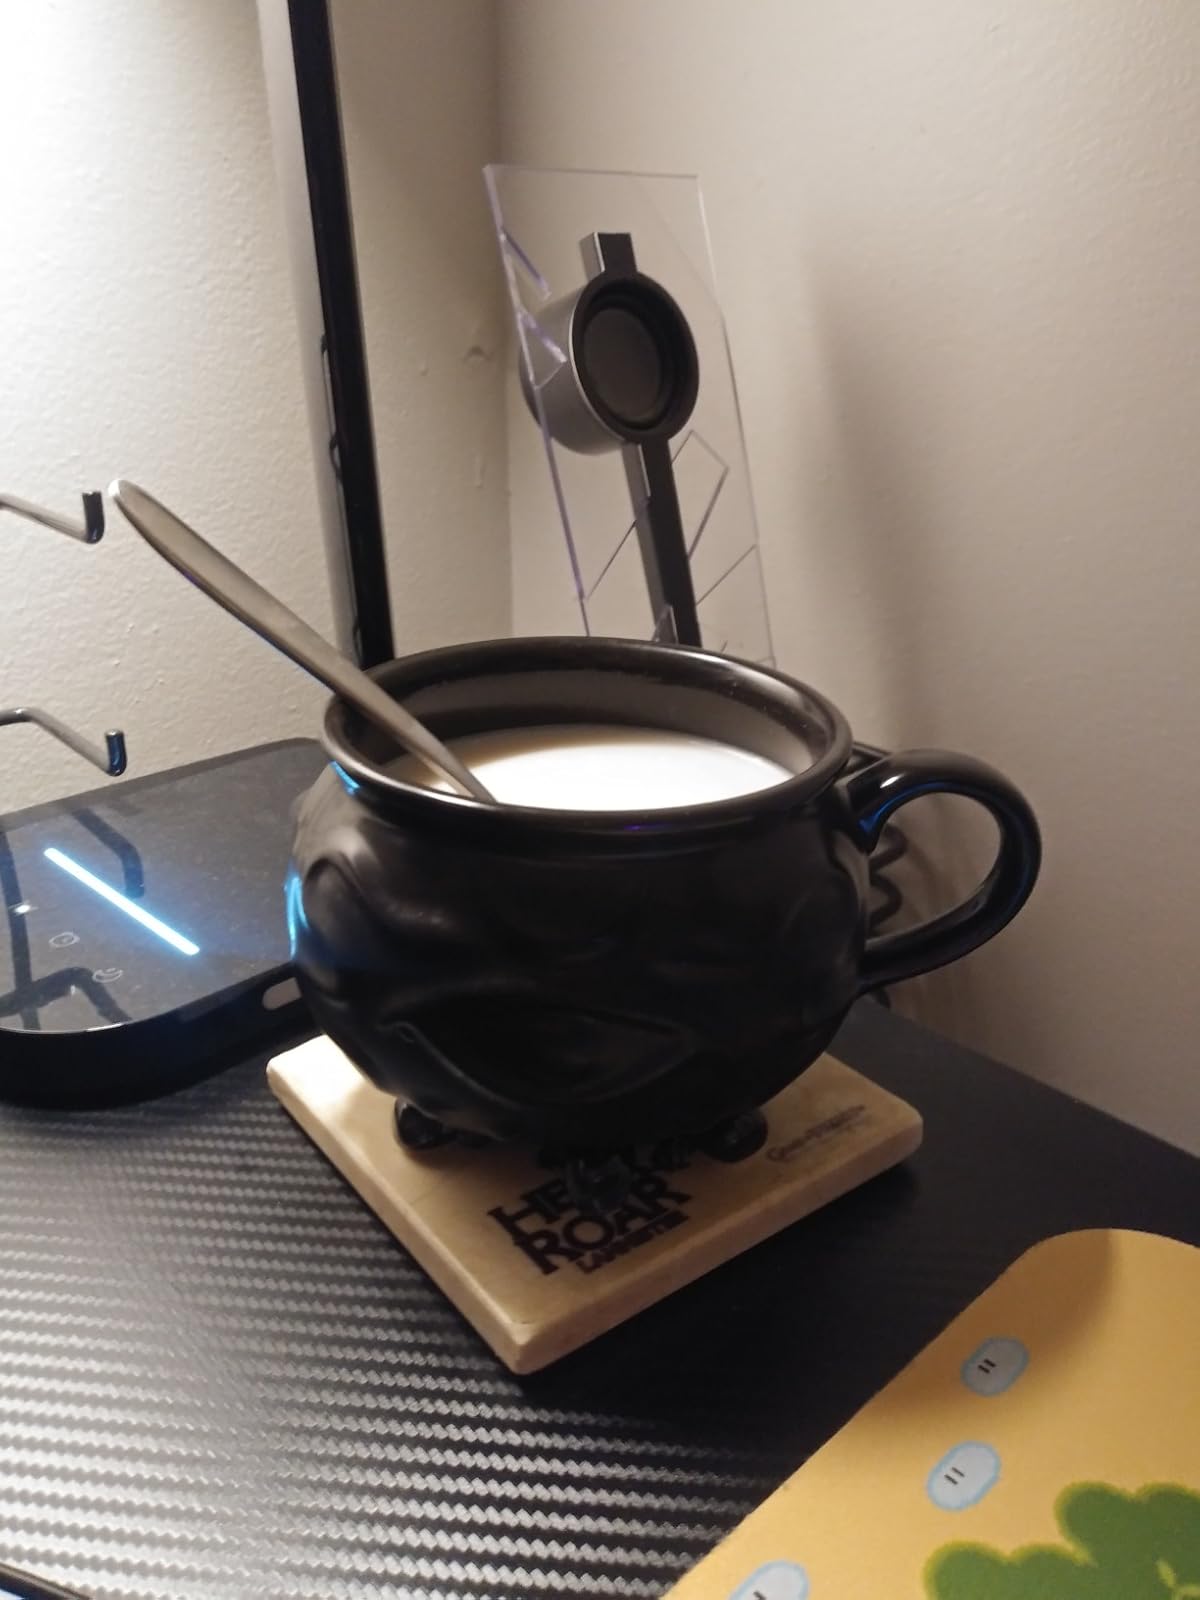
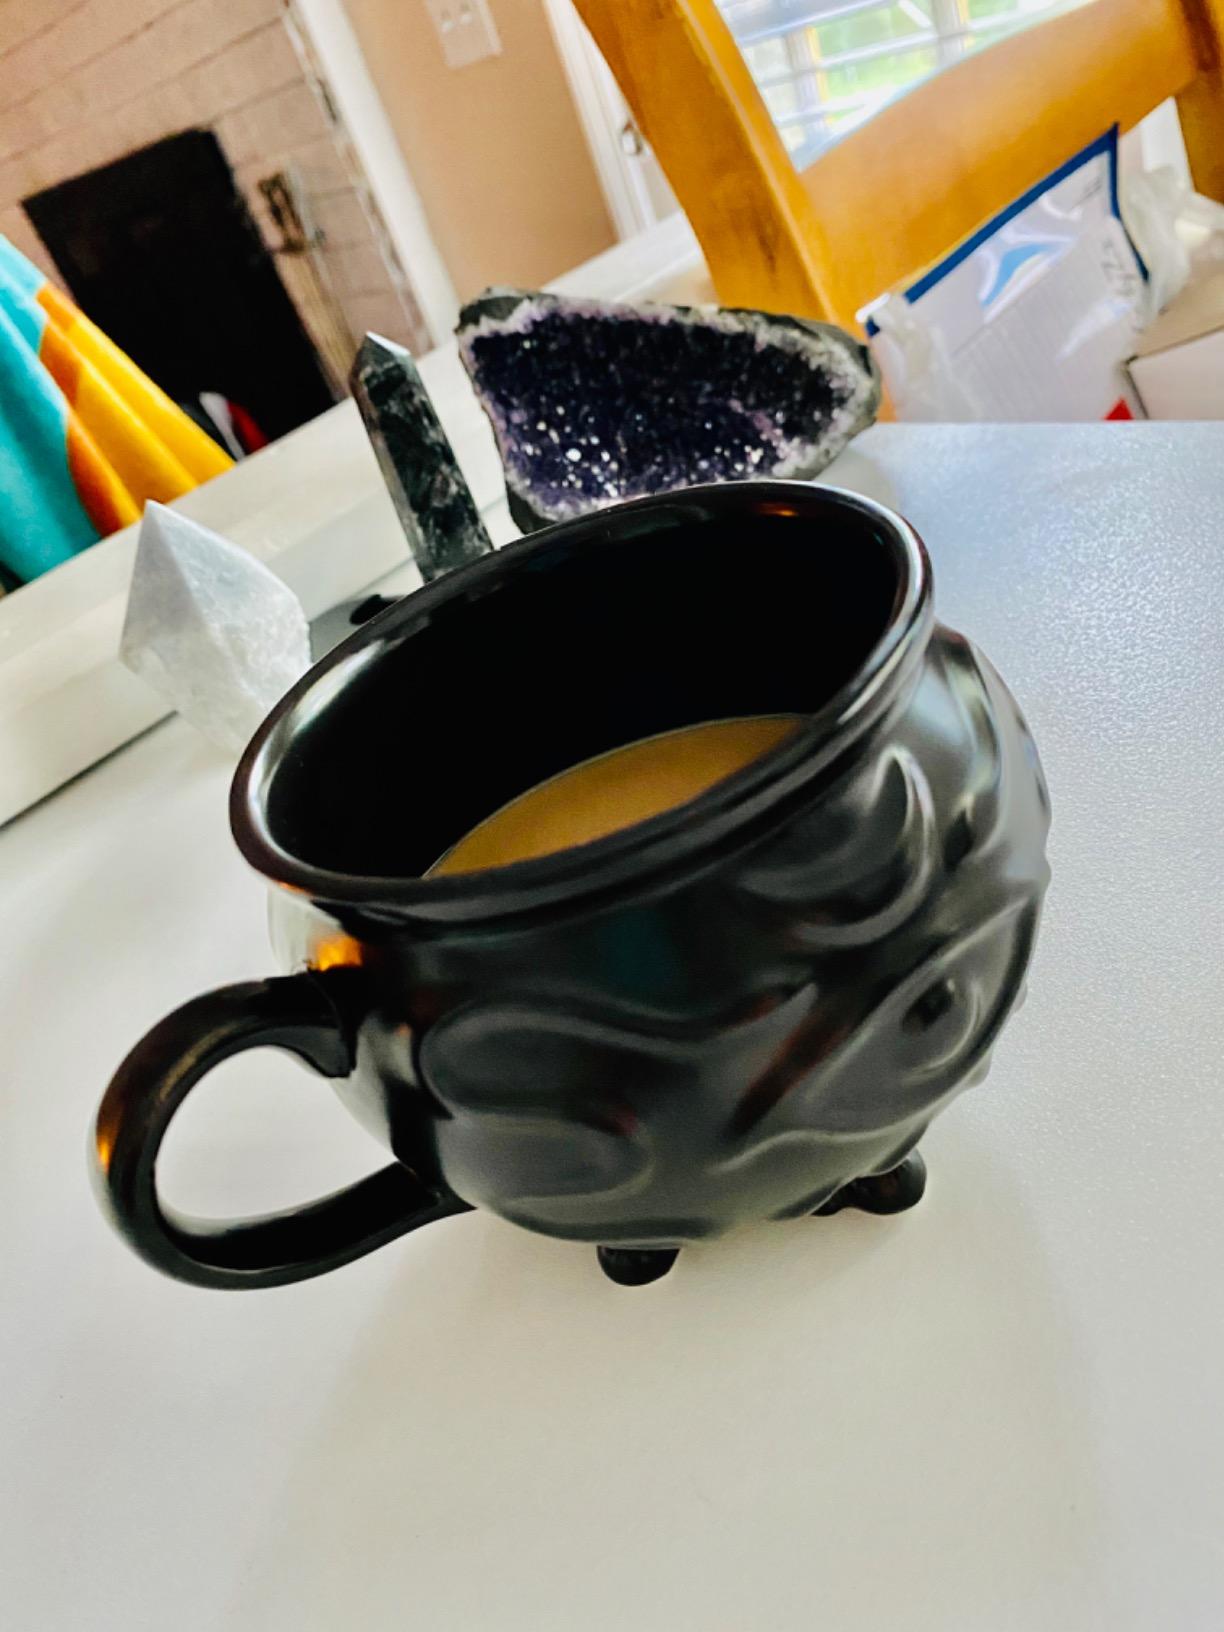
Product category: items_mug
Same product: yes